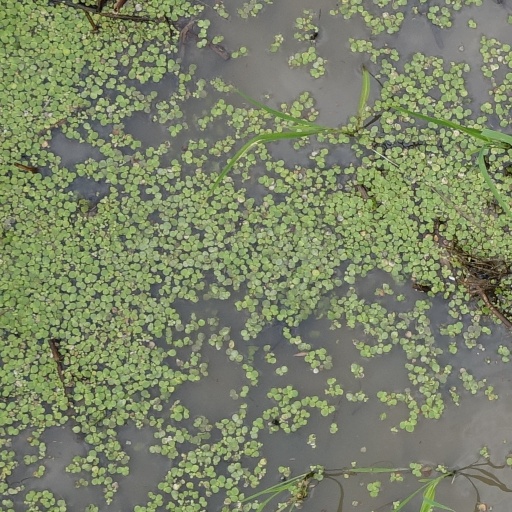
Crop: rice